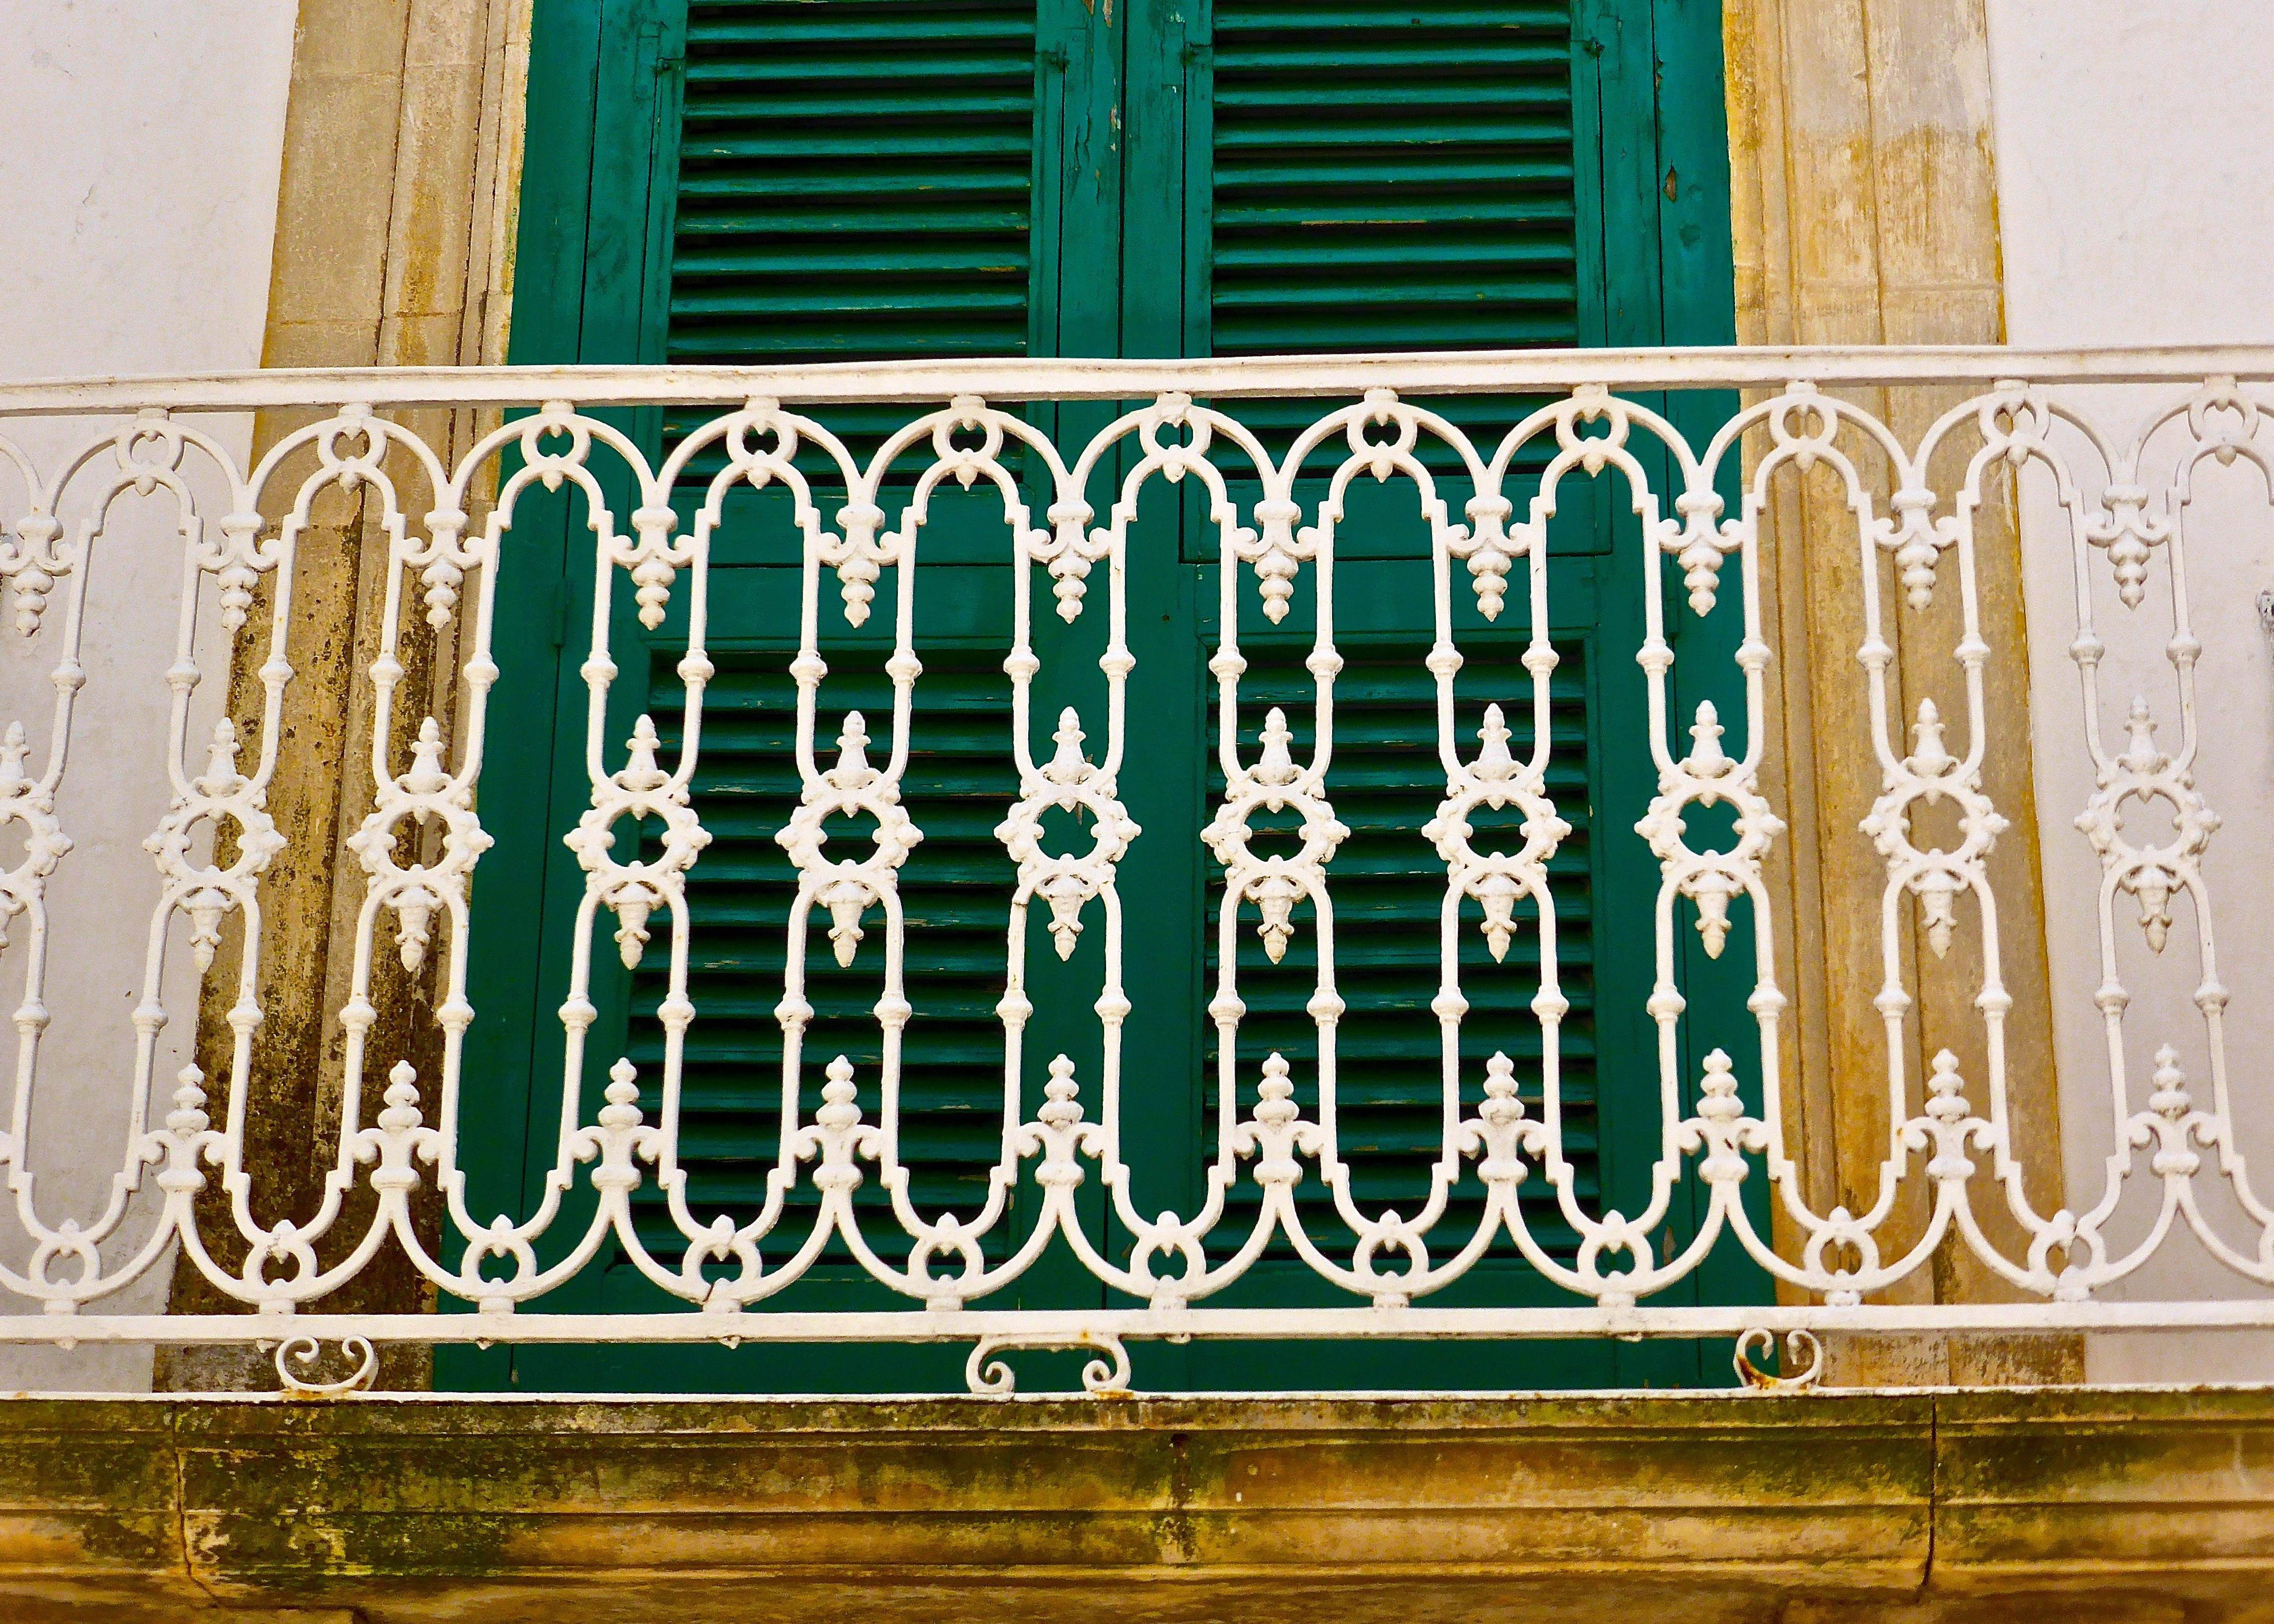
fence, window, glass, wall, steel, balcony, pattern, green, color, metal, grate, interior design, design, decorative, guard